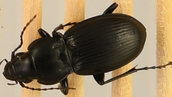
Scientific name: Cyclotrachelus torvus
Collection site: Northern Great Plains Research Laboratory NEON (NOGP), plot NOGP_007